Emirate of Granada

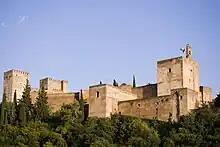
The Alhambra was the Nasrid citadel and residence in Granada. The Alcazaba fortress, seen here, is its oldest part and was probably Ibn al-Ahmar's initial residence.

In Granada, which was under the authority of Ibn Hud, the local Banu Khalid family led a propaganda campaign on behalf of the Nasrids. A revolt successfully stormed the city's citadel on 17 April 1238 (1 Ramadan 635 AH). Ibn al-Ahmar was then officially declared the new ruler with the help of Abu l-Hasan Ali al-Ru'ayni, a former secretary of Ibn Hud. On hearing of this, Ibn al-Ahmar quickly came to the city. After taking direct control of it, he decided to make it his new capital instead of Jaén, as Granada was a more important city in al-Andalus and its location was more strategic: it was geographically more defensible, farther from the Castilian frontier, and had better access to the sea. Additionally, he chose to move the ruler's residence from the Old Citadel of the Zirids on the Albaicín hill to a new citadel he founded on the Sabika hill to the south. This became the Alhambra (the 'Red Citadel').